Etan Ilfeld

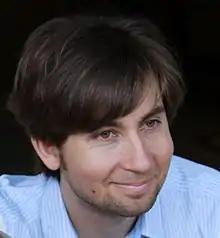
Ilfeld in 2009

Etan Ilfeld is a London-based entrepreneur and the founder of Tenderbooks, Tenderpixel gallery, Watkins Mind Body Spirit Magazine, Watkins Wisdom Academy, PlayStrategy.org, co-founder of Repeater Books. and the owner and managing director of Watkins Books, Watkins Media, and the Mind Sports Olympiad. Ilfeld is the inventor of Diving chess and the author of "Beyond Contemporary Art", co-author of "Duchamp versus Einstein" and the creator of the "Synchronicity Oracle". He is also the host of the Etan Ilfeld Podcast.